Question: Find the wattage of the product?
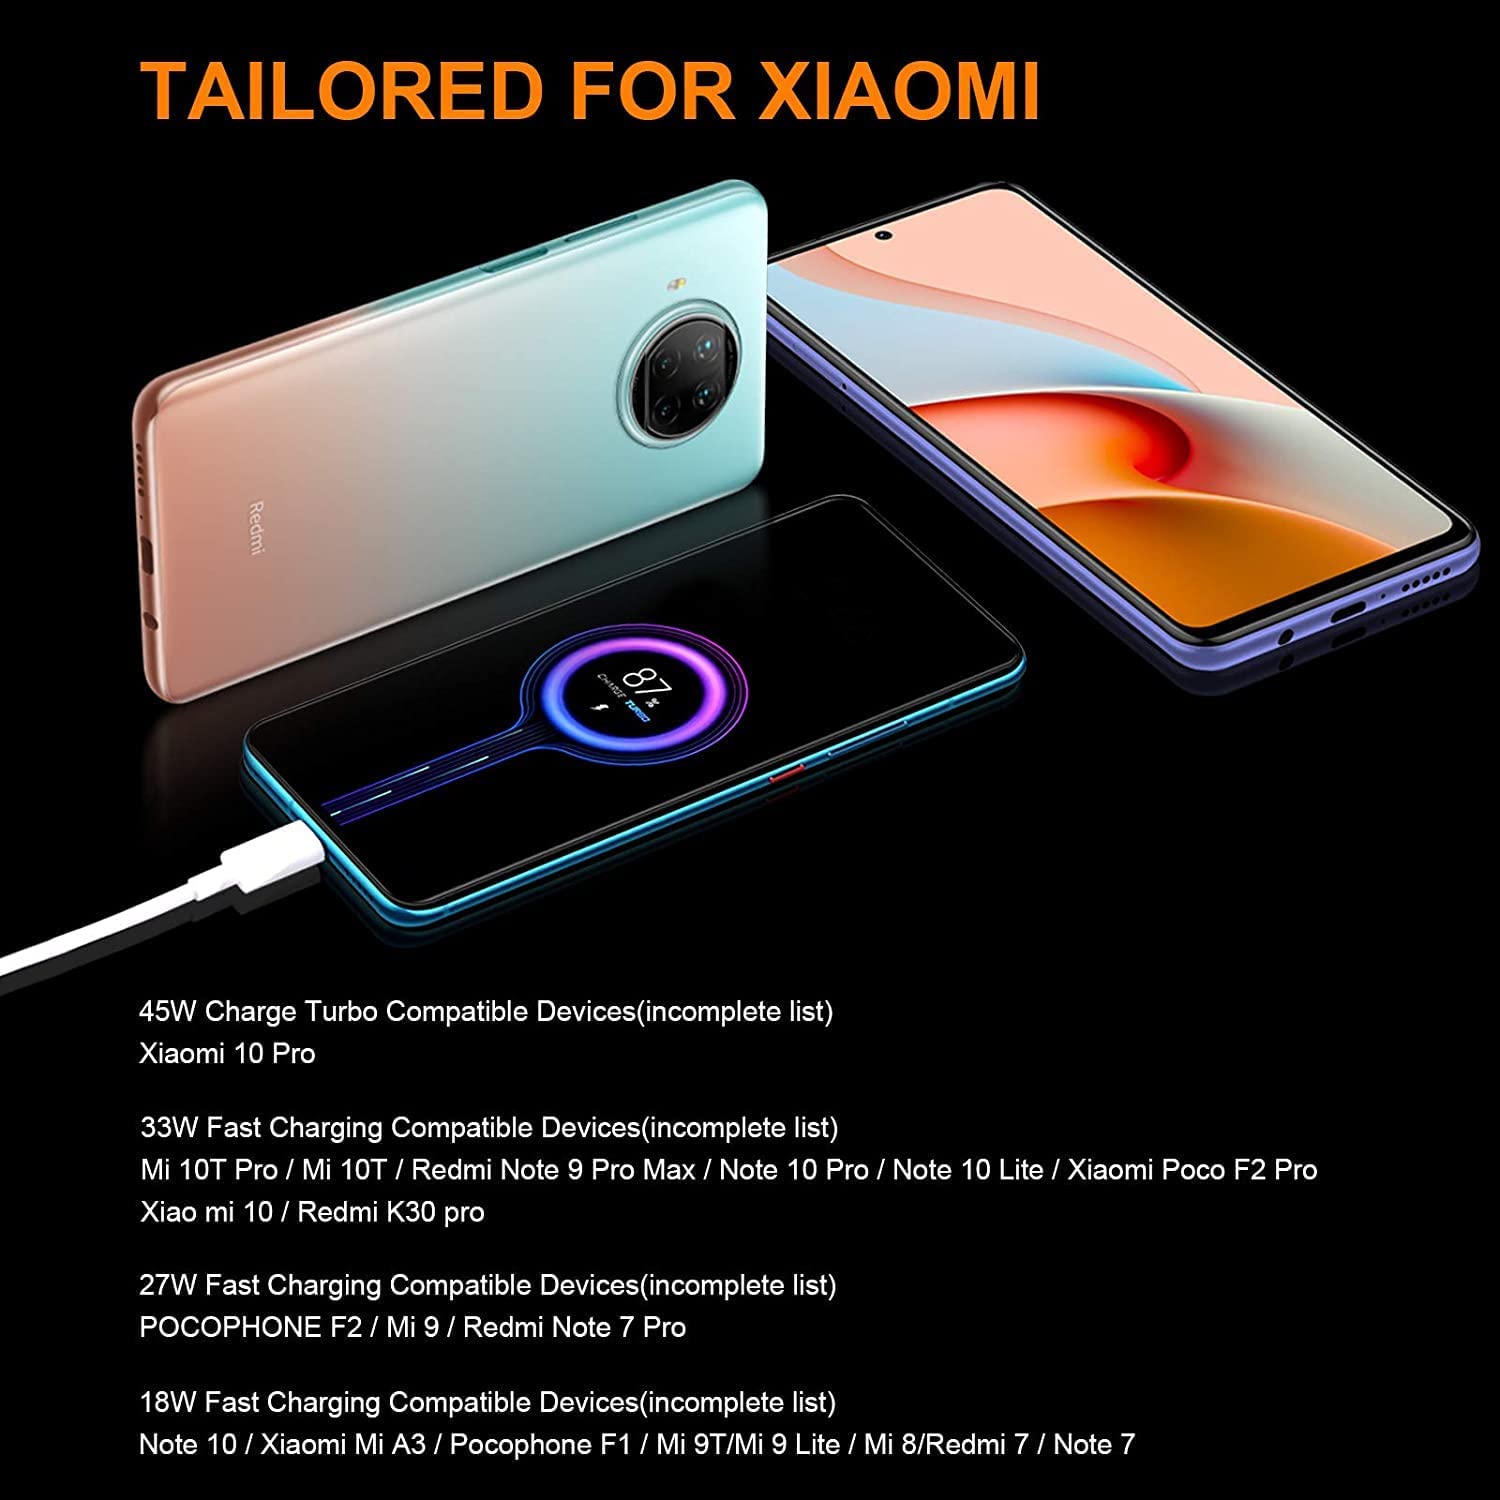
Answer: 45.0 watt